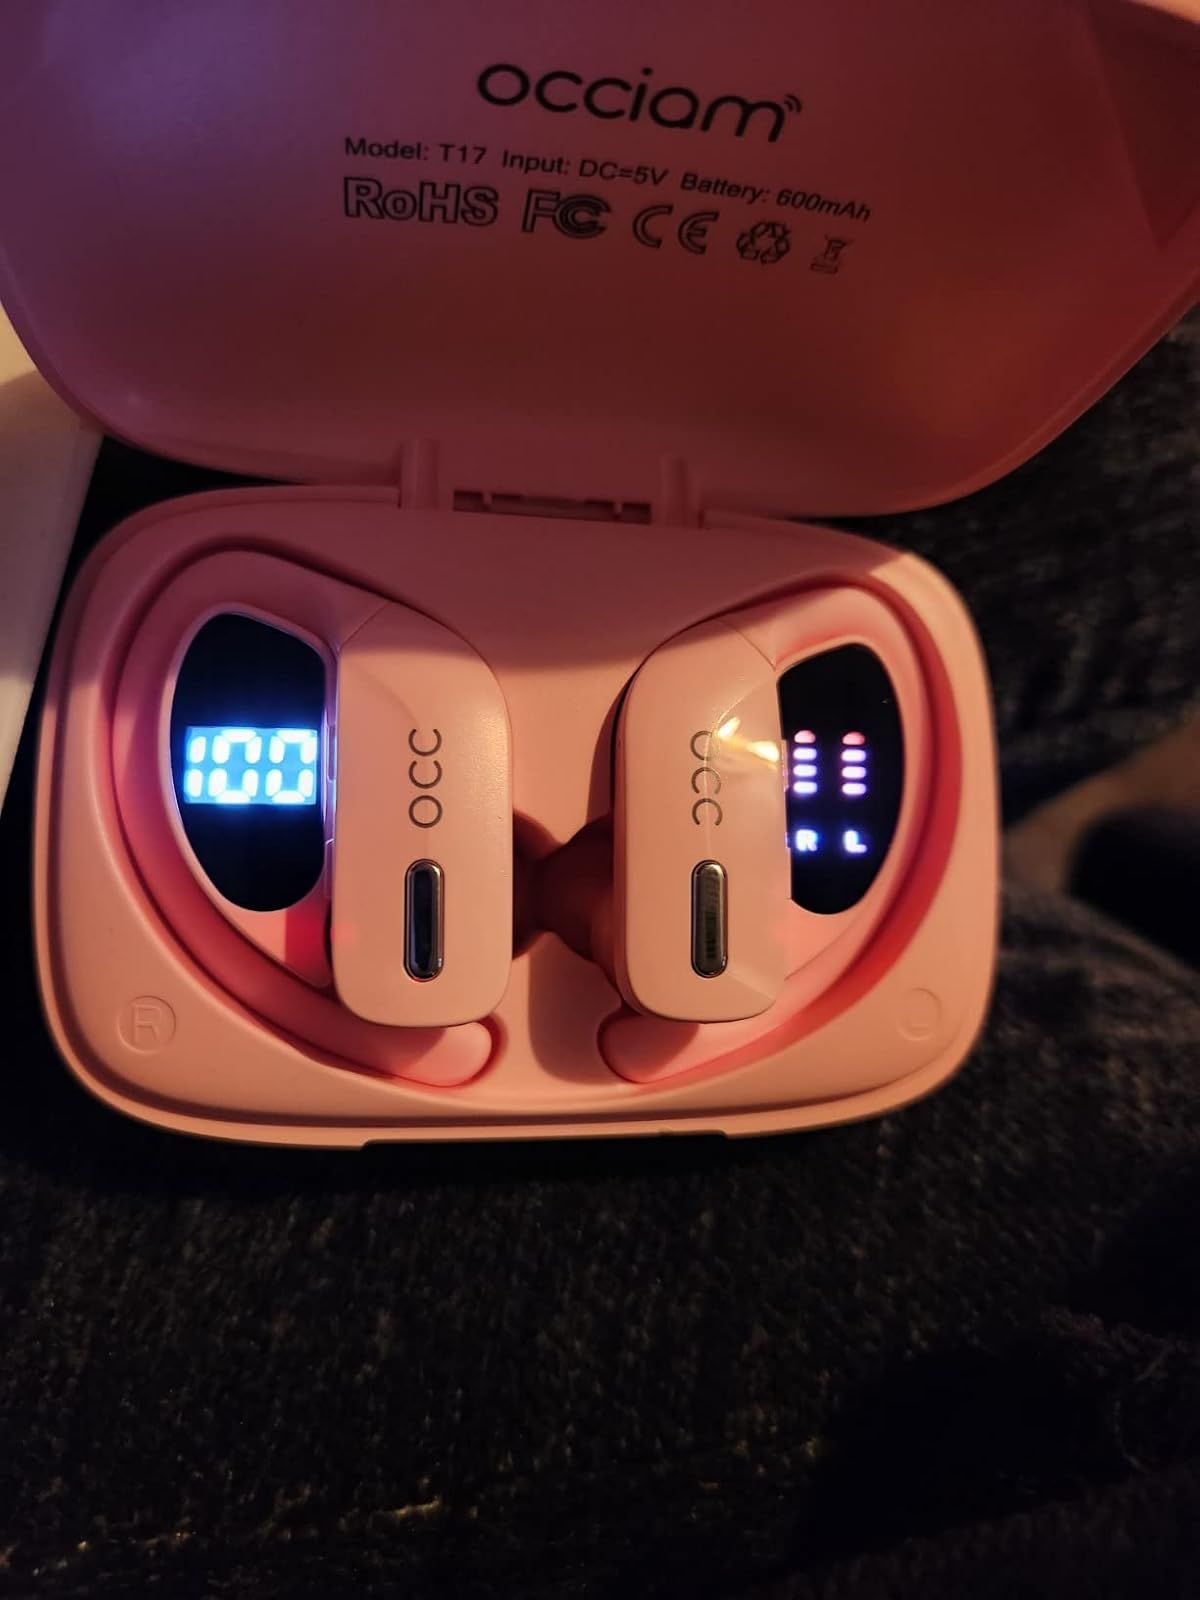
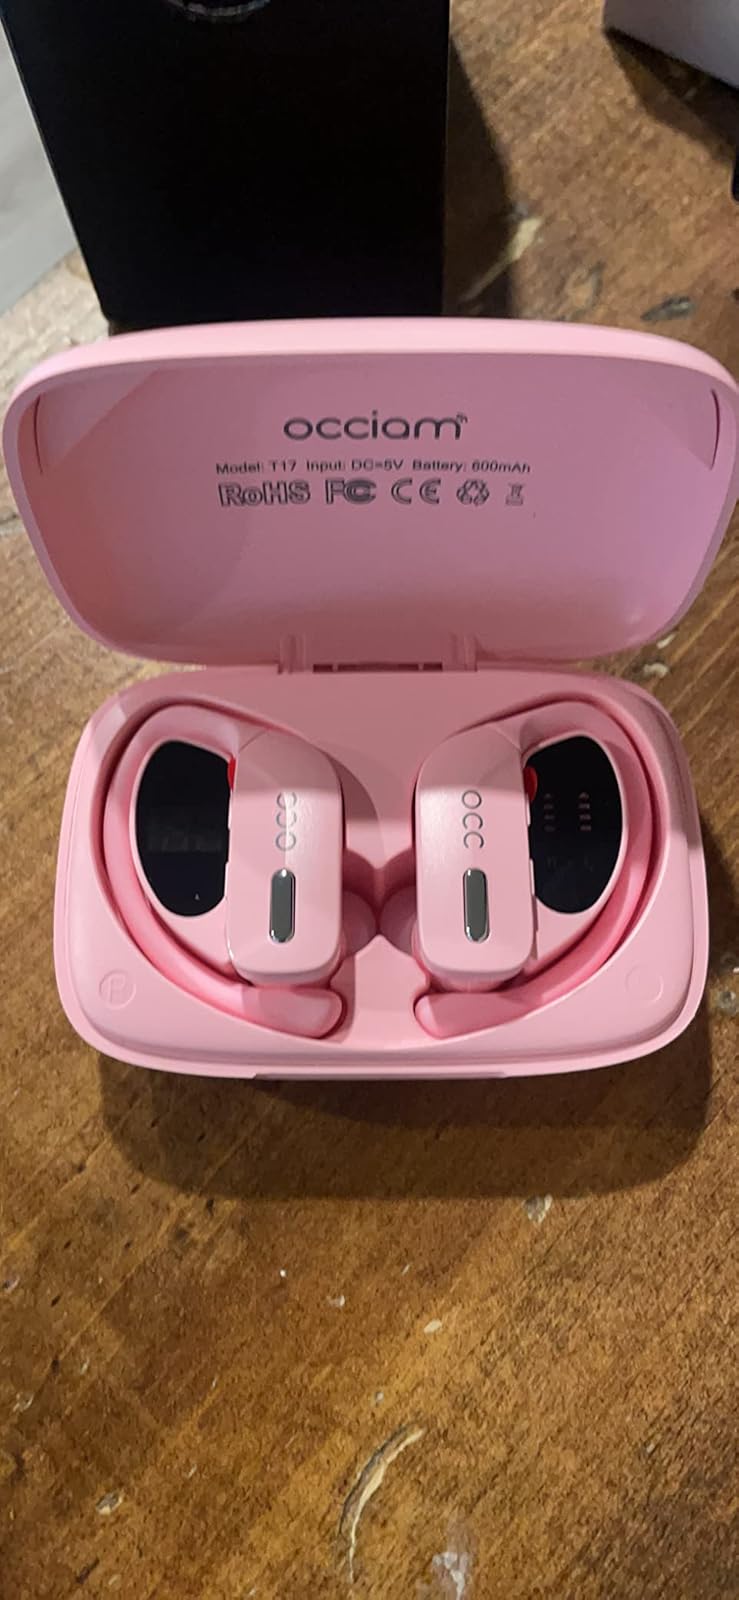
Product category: earbuds
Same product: yes